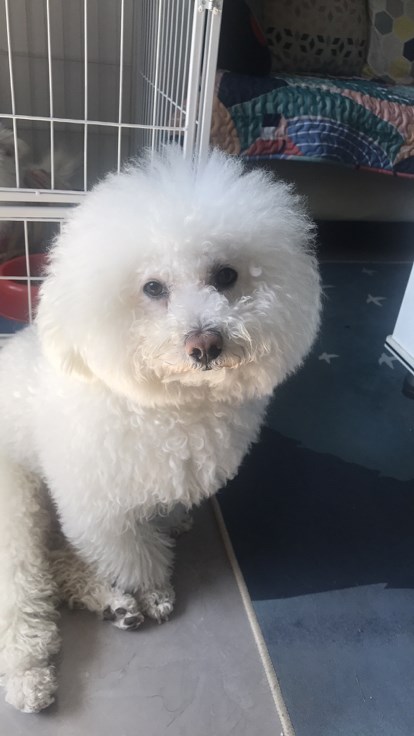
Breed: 3083-n000117-Bichon_Frise